McDonald's 1984 Olympics promotion

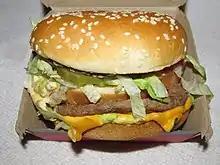
Several restaurants struggled to keep up with customers trading in their promotion cards for Big Macs, as the American Olympic Team raked in gold medals.

The McDonald's 1984 Olympics promotion was a food giveaway blunder that ended up costing the fast-food restaurant chain much more than expected, when the Soviet Union and their Eastern Bloc countries boycotted the 1984 Summer Olympics in Los Angeles, California, United States.